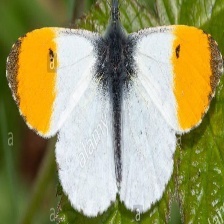
Species: ORANGE TIP
Butterfly family (ImageNet category): cabbage_butterfly